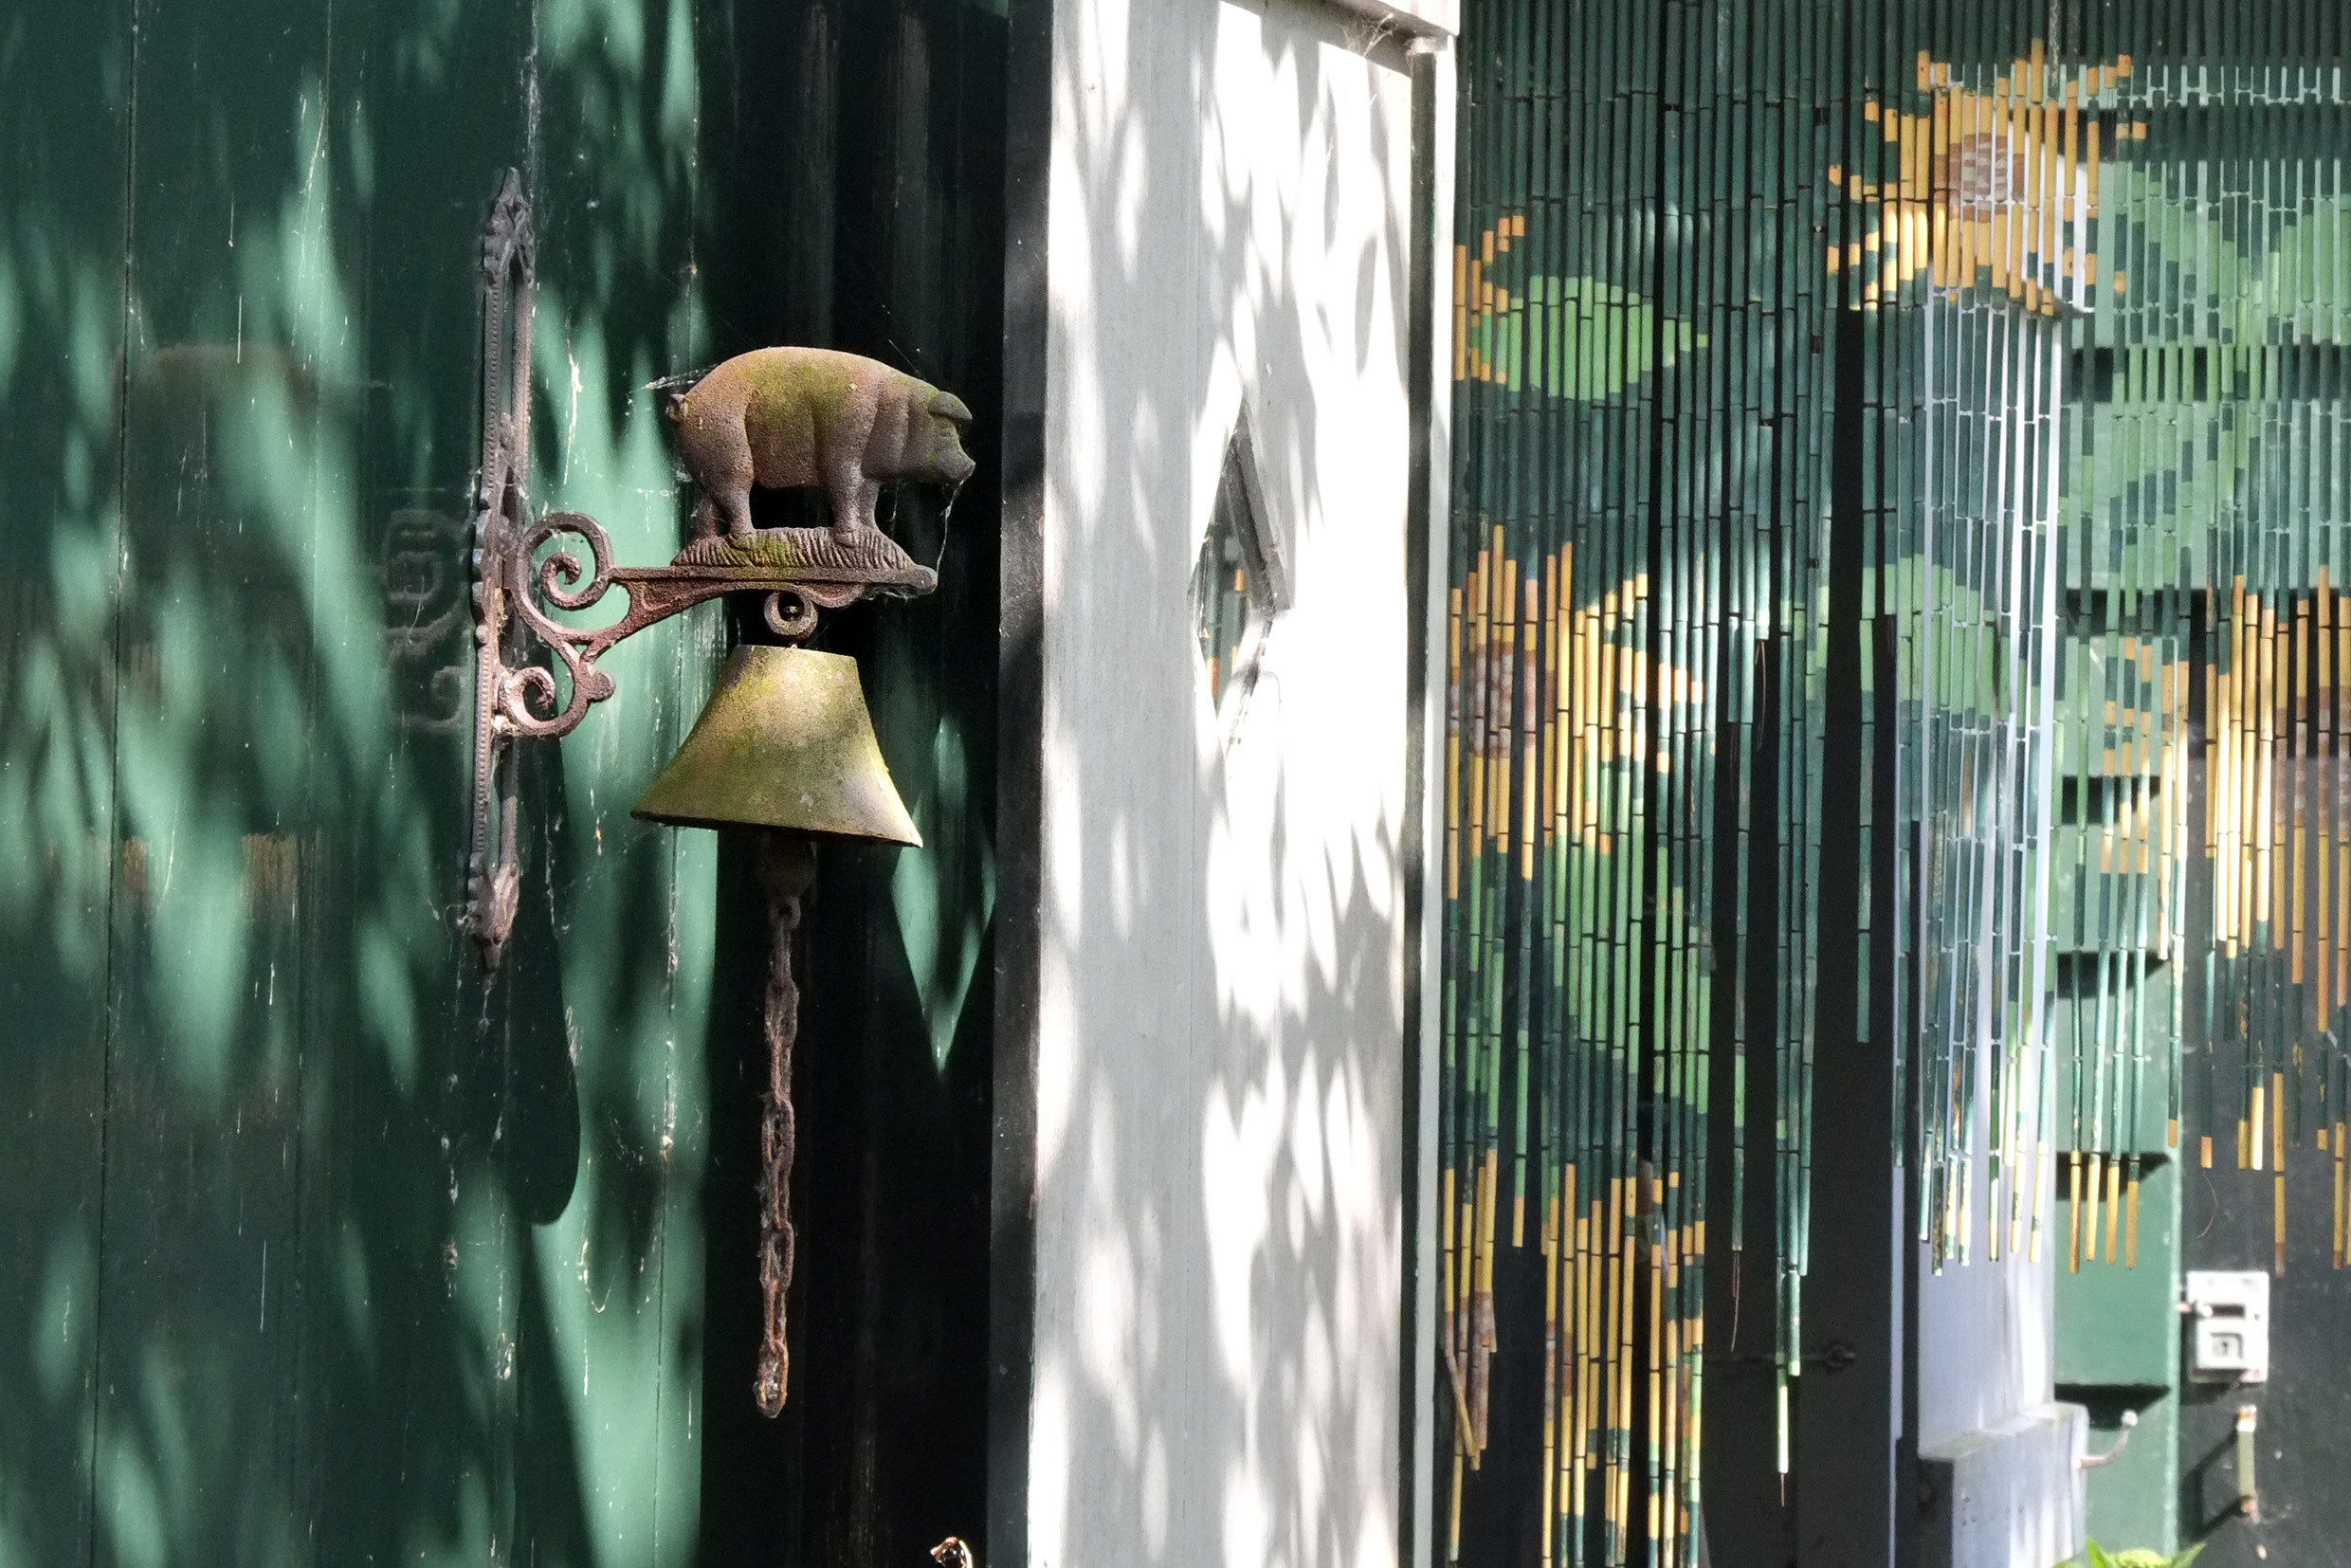
travel, fujifilm, green, reflection, color, interior design, art, netherlands, fuji, screenshot, fujix, fujixe1, zaanseschans, display window